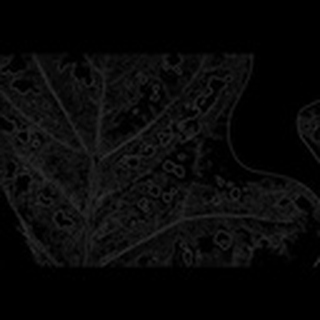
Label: cotton_target_spot